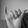
ASL letter: Y